Aretas IV Philopatris

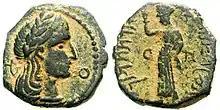
Bronze coin of Aretas IV from 3 BC.

Aretas IV Philopatris (Nabataean Aramaic: 𐢊𐢛𐢞𐢞 𐢛𐢊𐢒 𐢗𐢓𐢆, "Ḥārītaṯ Rāḥem-ʿammeh" "Aretas, friend of his people") was the King of the Arab Nabataeans from roughly 9 BC to 40 AD.